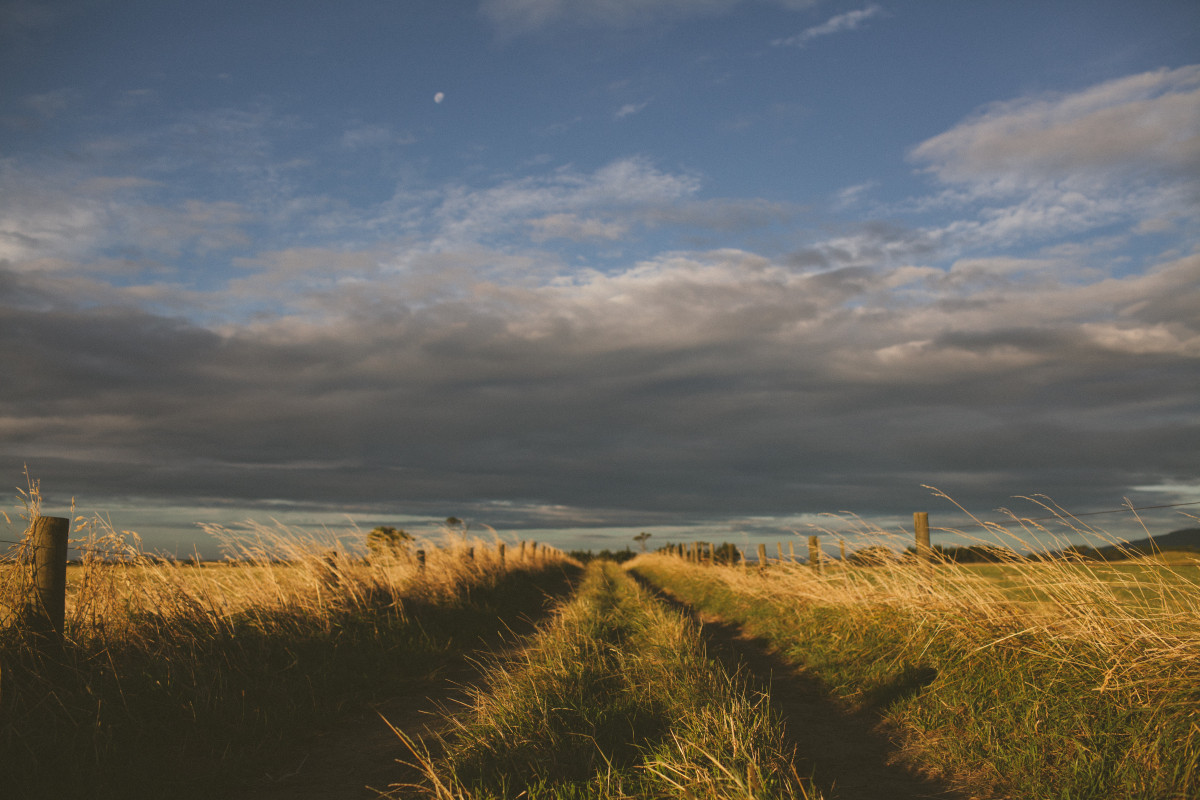
Tags: sea, coast, tree, nature, path, sand, horizon, mountain, cloud, sky, sun, sunrise, sunset, field, meadow, prairie, sunlight, morning, hill, wind, dawn, country road, dusk, evening, plain, grassland, habitat, steppe, rural area, meteorological phenomenon, natural environment